Suhaim bin Hamad Al Thani

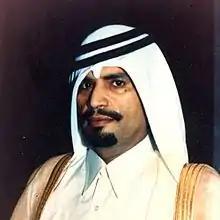
Sheikh Suhaim bin Hamad

Suhaim bin Hamad bin Abdullah bin Jassim bin Muhammed Al Thani (1933 – 21 August 1985) was a member of the ruling family of Qatar who served as the country's foreign minister. His brother, Khalifa bin Hamad Al Thani, was the Emir of Qatar.